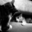
Label: cat